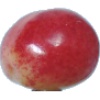
Label: Cherry Rainier 1